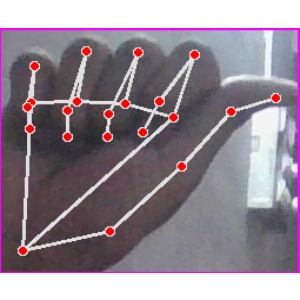
अक्षर: छ